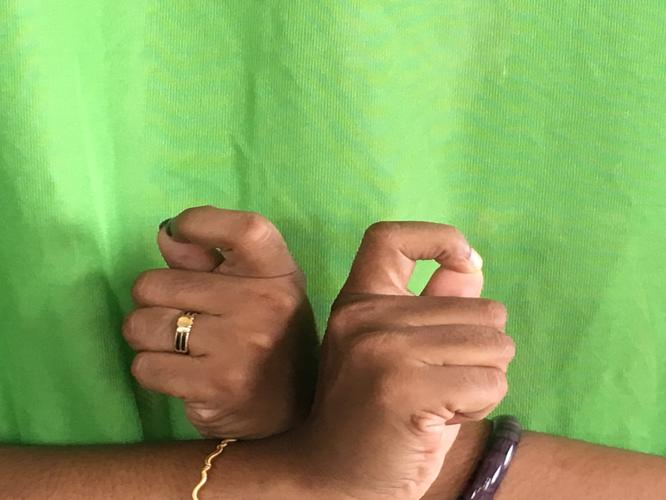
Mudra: Berunda
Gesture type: double_hand